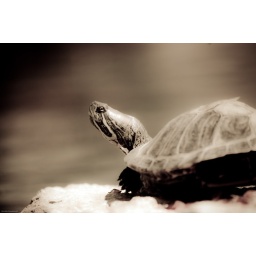
There are four turtles in my office pond. Heres one of them.